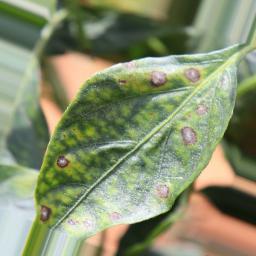
Label: cercospora